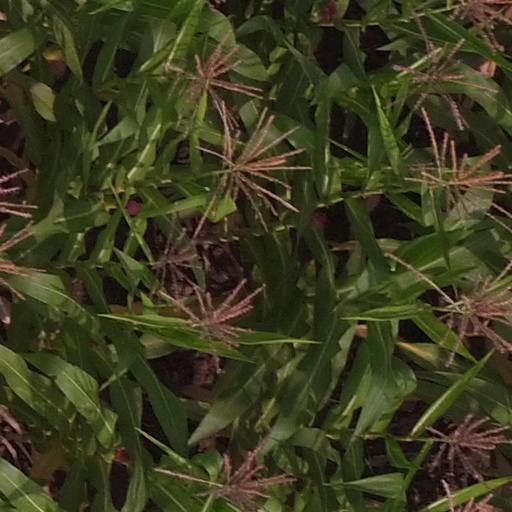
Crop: maize; corn